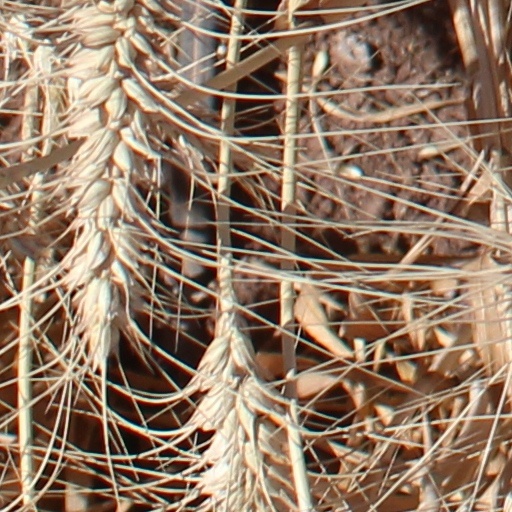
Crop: wheat